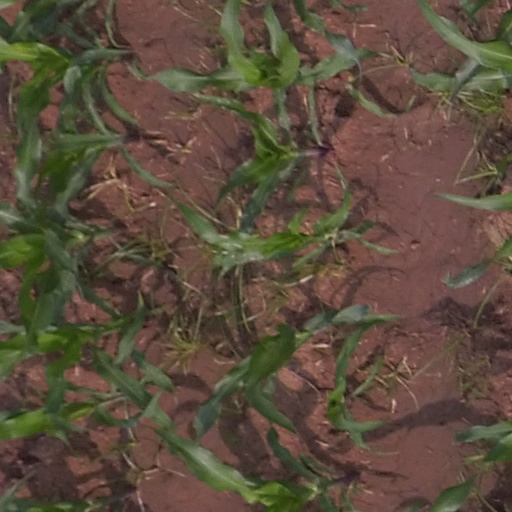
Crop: maize; corn